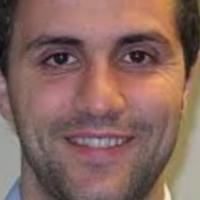
Age group: age 21-30